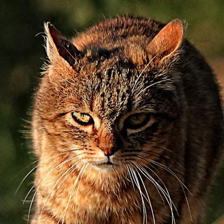
Label: animals